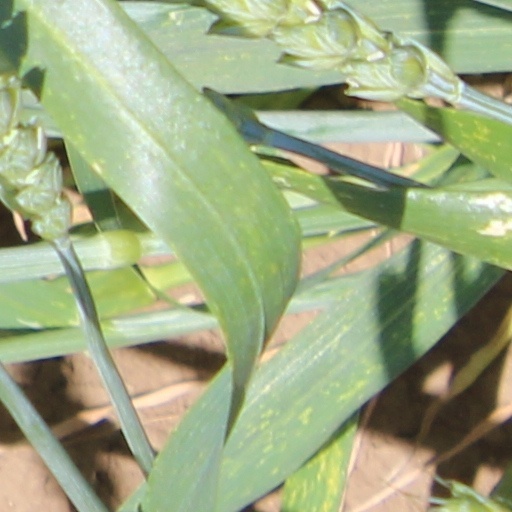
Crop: wheat